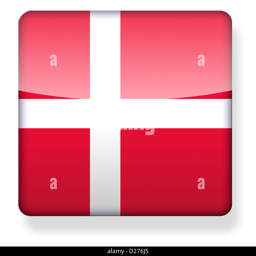
flag as an app icon .